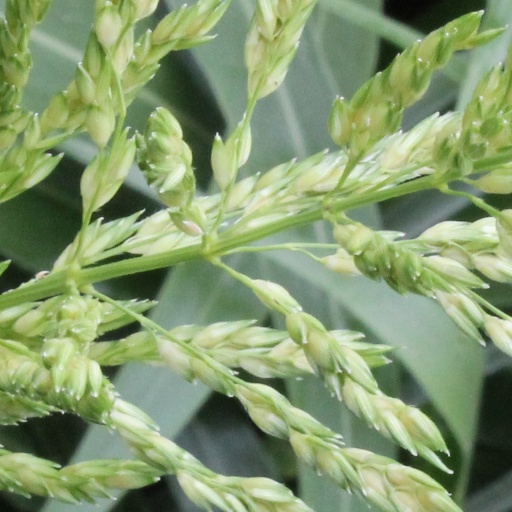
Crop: sorghum